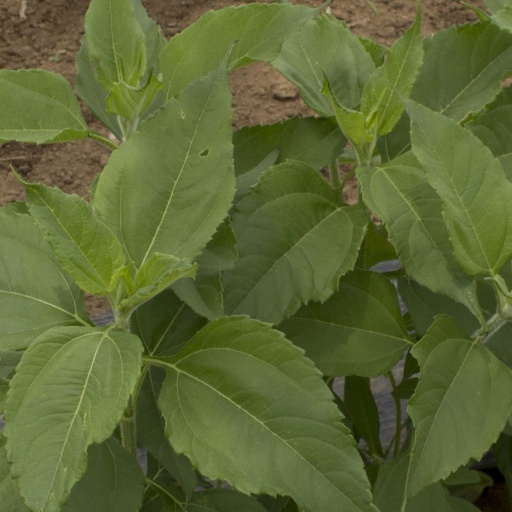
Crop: Jerusalem artichoke